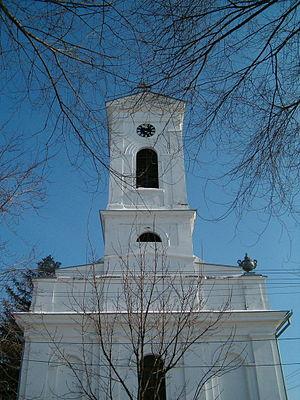
L'Église évangélique slovaque de la confession d'Augsbourg en Serbie est une Église luthérienne en Serbie. Elle rassemble 40 000 fidèles. Depius 2020, elle est administrée par L'évêque Jaroslav Javorník.
Zrenjanin est une ville de Serbie située dans la province autonome de Voïvodine. Au recensement de 2011, la ville intra muros comptait 75 743 habitants et son territoire métropolitain, appelé Ville de Zrenjanin, en comptait 122 714.